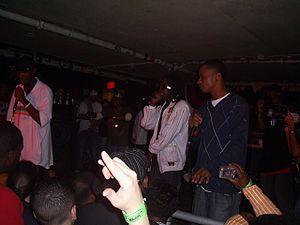
Boot Camp Clik est un supergroupe américain de hip-hop, originaire de Brooklyn, à New York. Il se compose des rappeurs Buckshot, Smif-n-Wessun, Heltah Skeltah et d'O.G.C. La plupart des membres sont originaires de Brownsville, Brooklyn, Buckshot étant de Crown Heights, et Tek de Bedford-Stuyvesant.